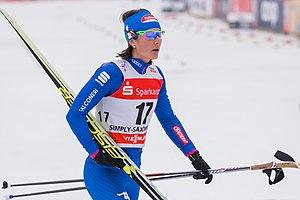
Gaia Vuerich, née le 4 juillet 1991 à Cavalese, est une fondeuse italienne en activité. Elle est spécialiste du sprint.